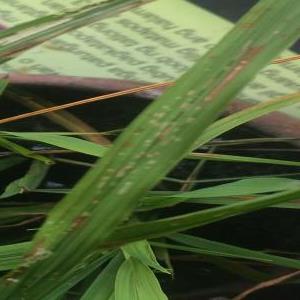
Disease: Blast